Martin P4M Mercator

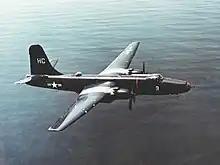
P4M-1 of VP-21

The US Navy chose the smaller, simpler, cheaper and better performing P2V Neptune for the maritime patrol requirement, but nineteen aircraft were ordered in 1947 for high-speed minelaying purposes. The P4M entered service with Patrol Squadron 21 (VP-21) in 1950, the squadron deploying to NAS Port Lyautey in French Morocco. It remained in use with VP-21 until February 1953.